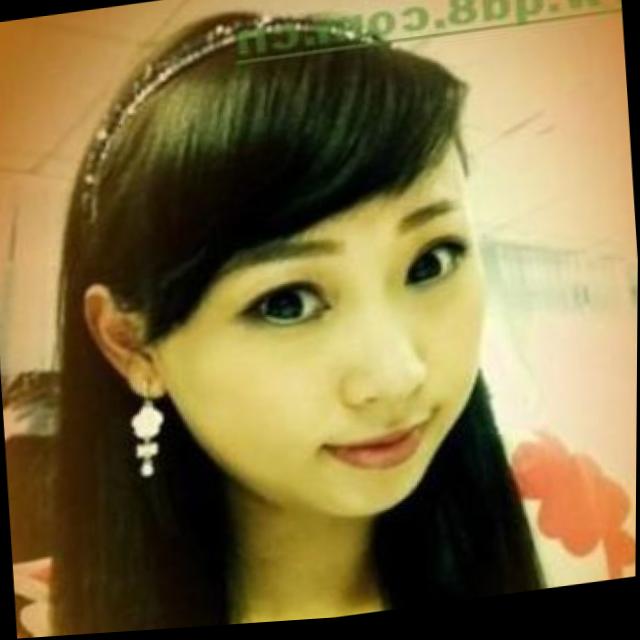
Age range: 21-44